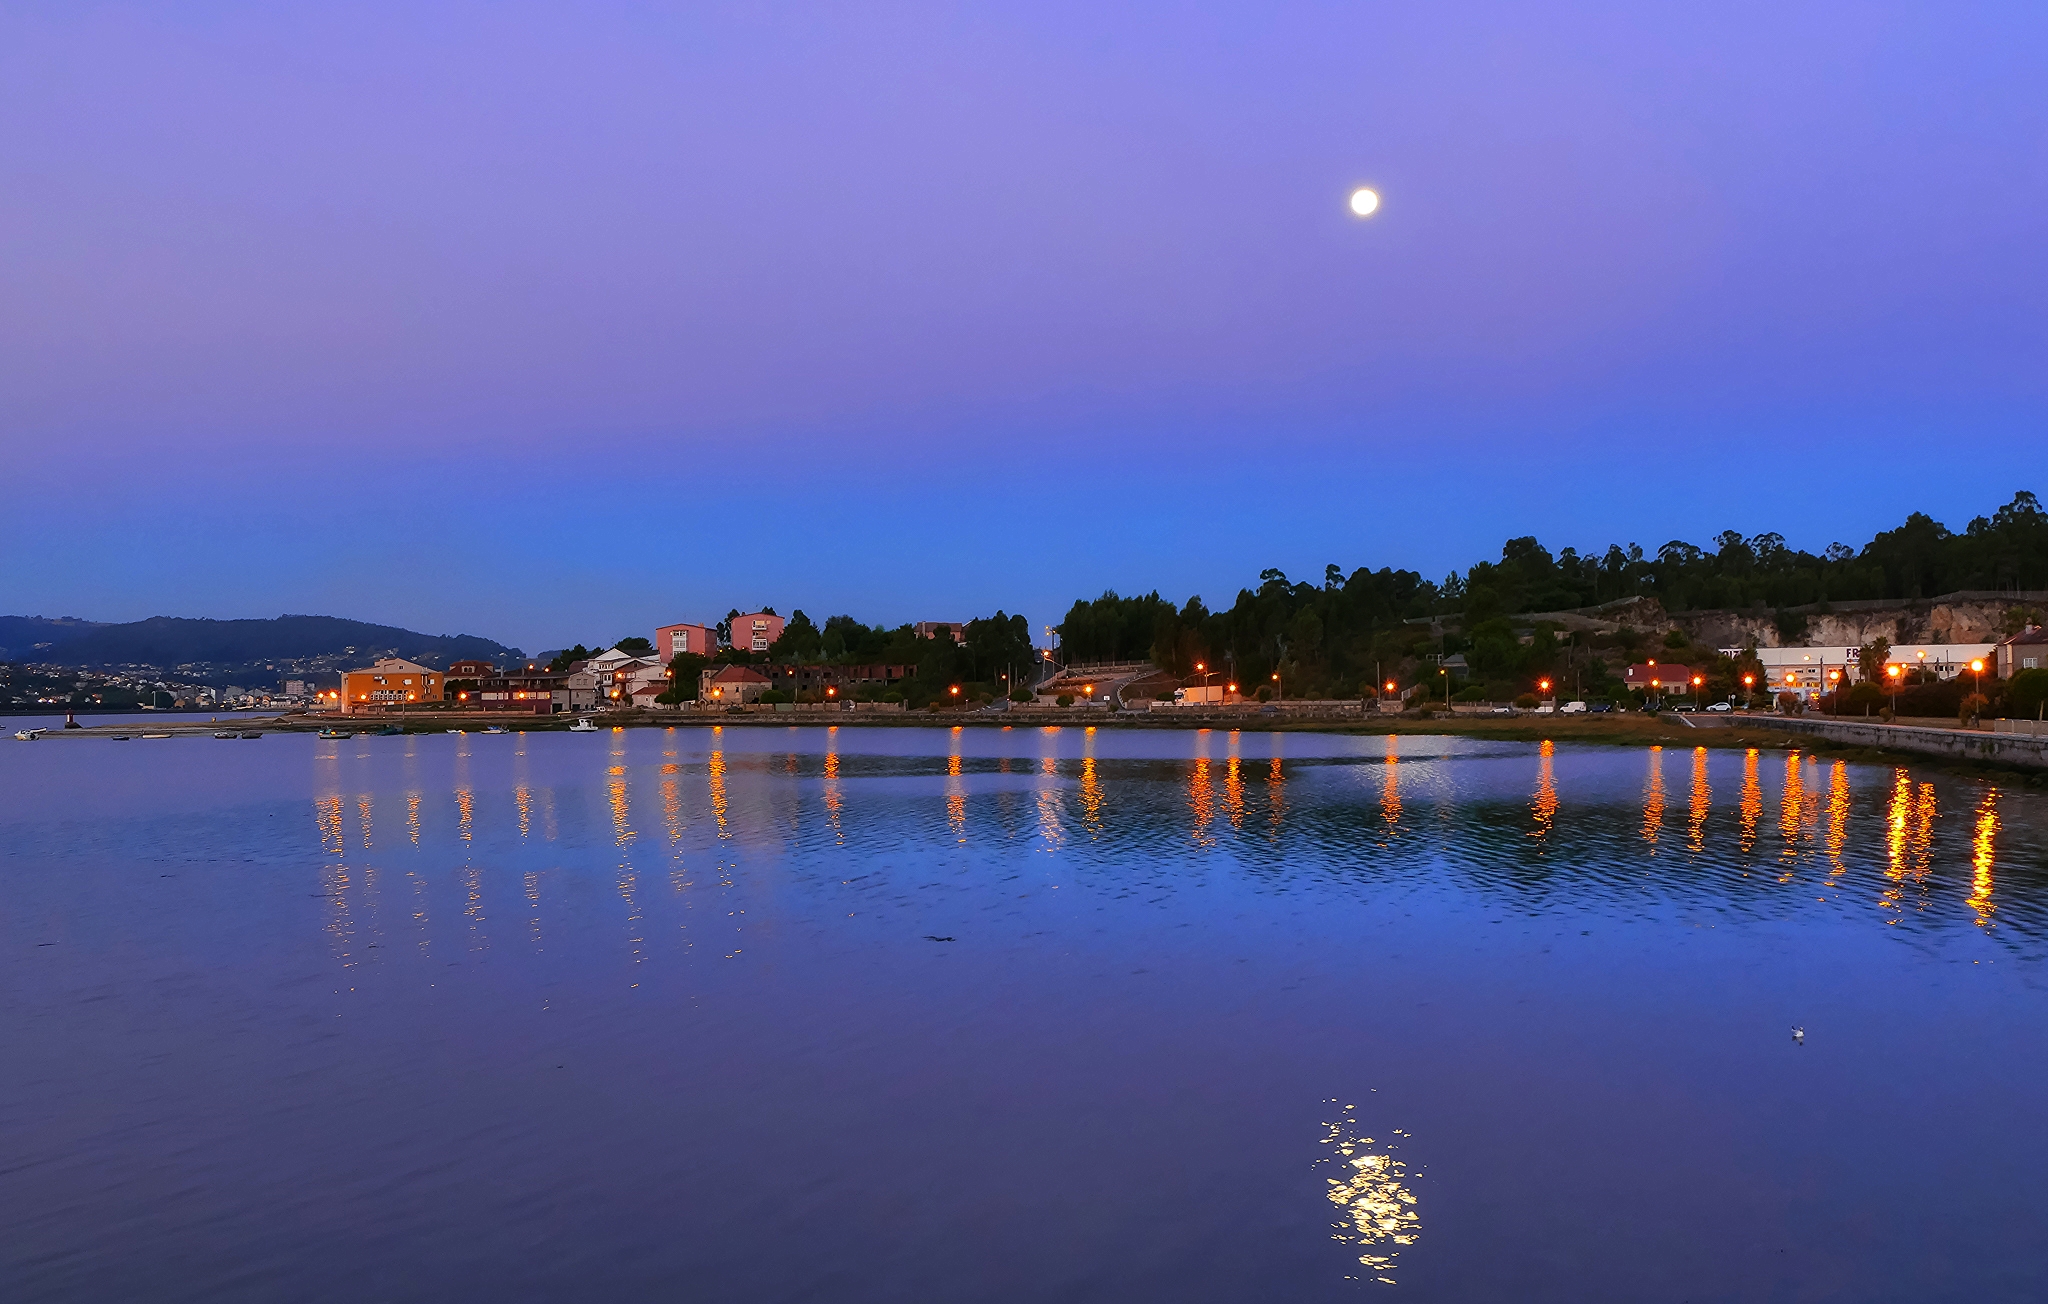
landscape, sea, horizon, sky, sunrise, sunset, night, morning, lake, dawn, dusk, evening, reflection, bay, reservoir, spain, galicia, pontevedra, paisajes, amanecer, lumixfz1000, fz1000, espana, ggl1, gaby1, xovesphoto, lourido, panasoniclumixfz1000